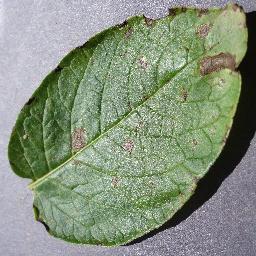
Label: Potato___Early_blight